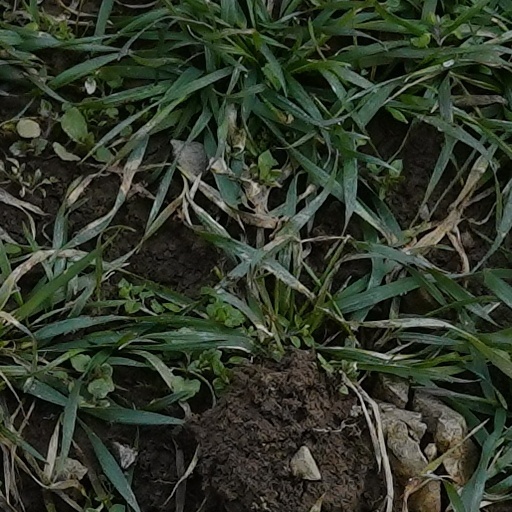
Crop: wheat